Hard (Rihanna song)

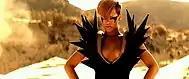
Rihanna in one of the many desert scenes, wearing a couture dress with spiked shoulder pads

Greg Kot of the "Chicago Tribune" said that Rihanna lashes out on the song, with "help from an even harder-edged MC, Young Jeezy." Monica Herrerra of "Billboard" magazine wrote: "Rihanna effectively assumes the hip-hop posture and even recruits the ultimate street cred booster in rapper Young Jeezy, who provides the thrust needed to send a song with a somewhat inert chorus home". Herrerra continued, "Though 'Hard' doesn't find Rihanna in her typical comfort zone, the atypical is precisely what she has aimed for with her new material—and it works". Alexis Petridis of "The Guardian" called "Hard" and "Rude Boy" the highlights of "Rated R", and wrote, "both of which exploit Rihanna's most appealing vocal style, a sulky, icy, monotone". Petridis also noted that the song "undercuts the standard braggathon of Hard—'fan mail from 27 million. Leah Greenblatt of "Entertainment Weekly" commented on Rihanna's vocal style and the persona she adopts in the song. Greenblatt wrote, "Rihanna dons hip-hop swagger like borrowed armor, leaning heavily on her Caribbean accent and unleashing a string of baddest-bitch boasts via dancehall-riddim'd bangers like 'Hard,' 'G4L,' and 'Wait Your Turn. Ryan Dombell of Pitchfork Media wrote, "the bulletproof guise is good for the record's high point on 'Hard', a strutting statement of power bolstered by a roiling undertow of a beat from 'Umbrella' producer Tricky Stewart."